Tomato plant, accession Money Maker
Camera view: vertical (180 deg); turntable rotation: 270 degrees
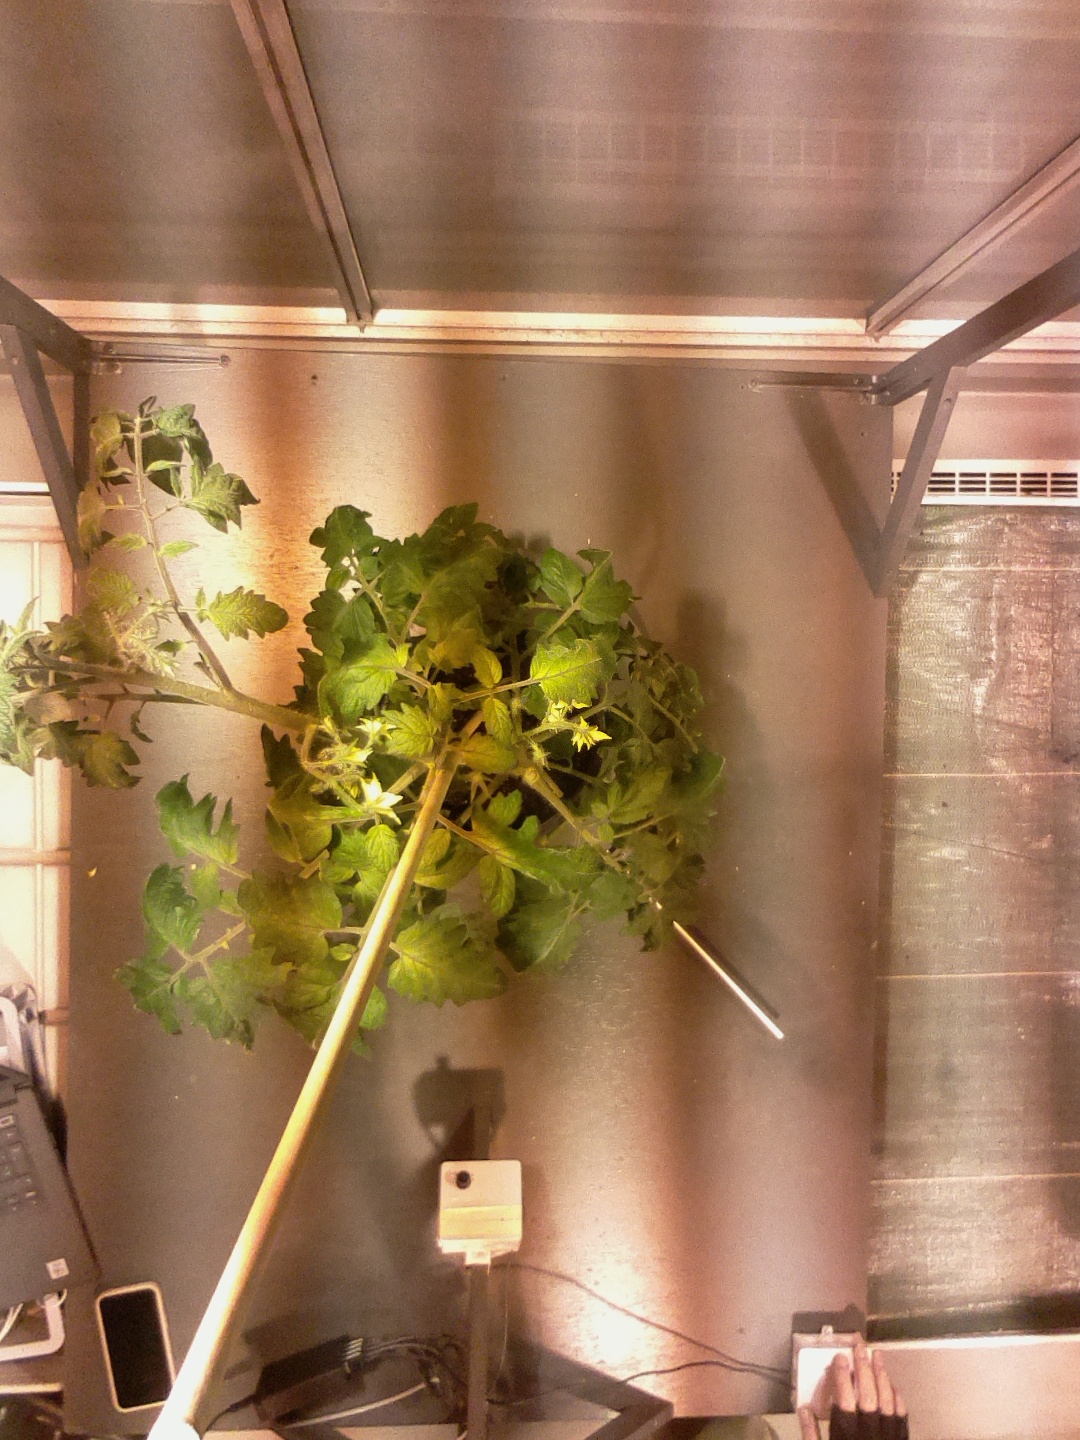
BBCH growth stage 69: End of flowering, 90%-100% of flowers open, more petals falling